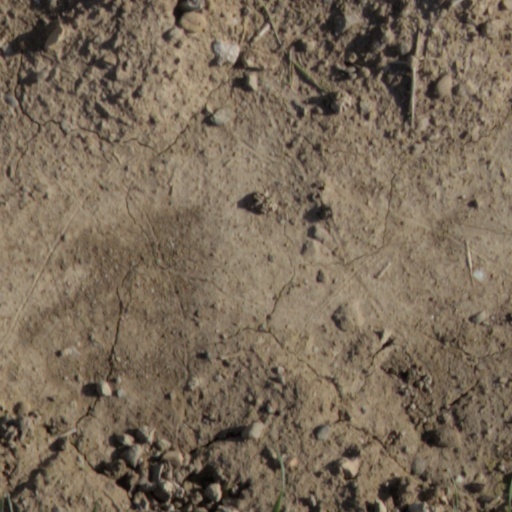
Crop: wheat